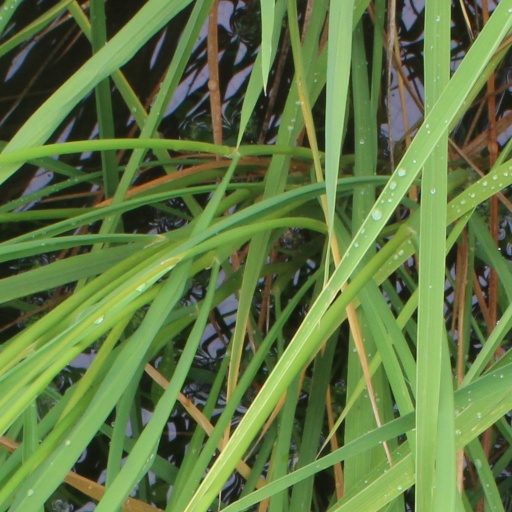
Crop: rice